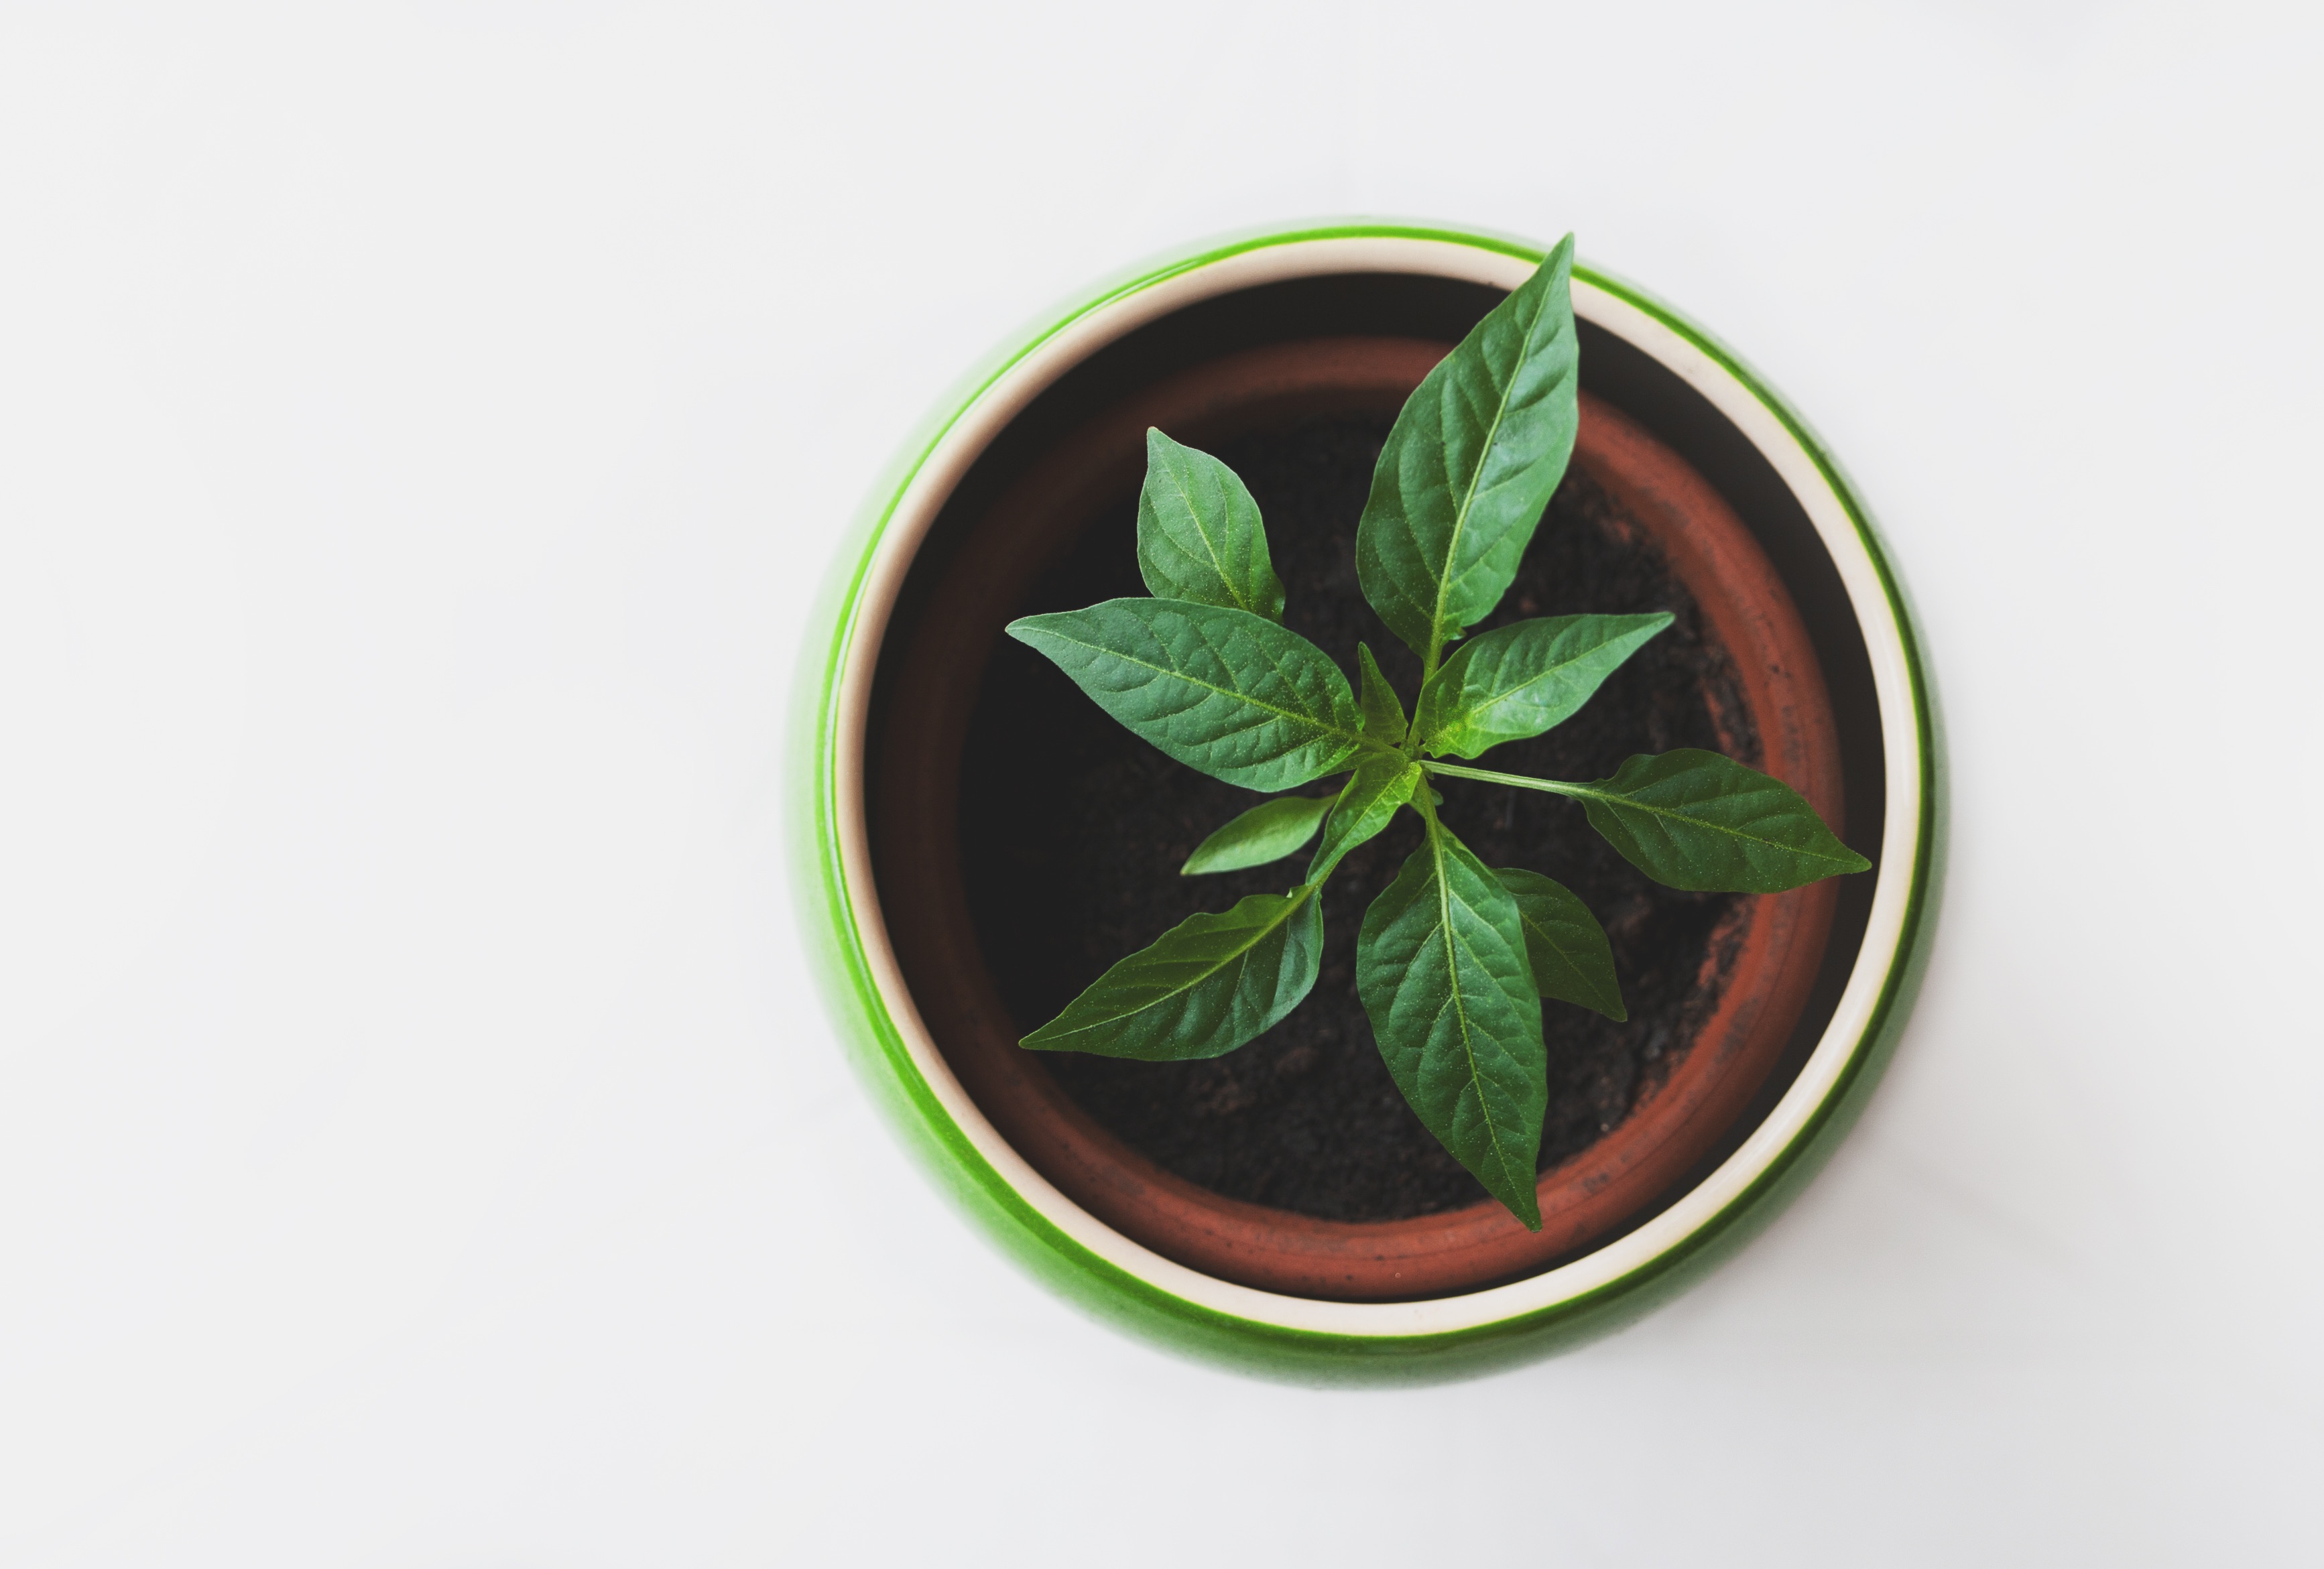
plant, leaf, flower, pot, green, herb, produce, potted plant, leafe, flowering plant, land plant